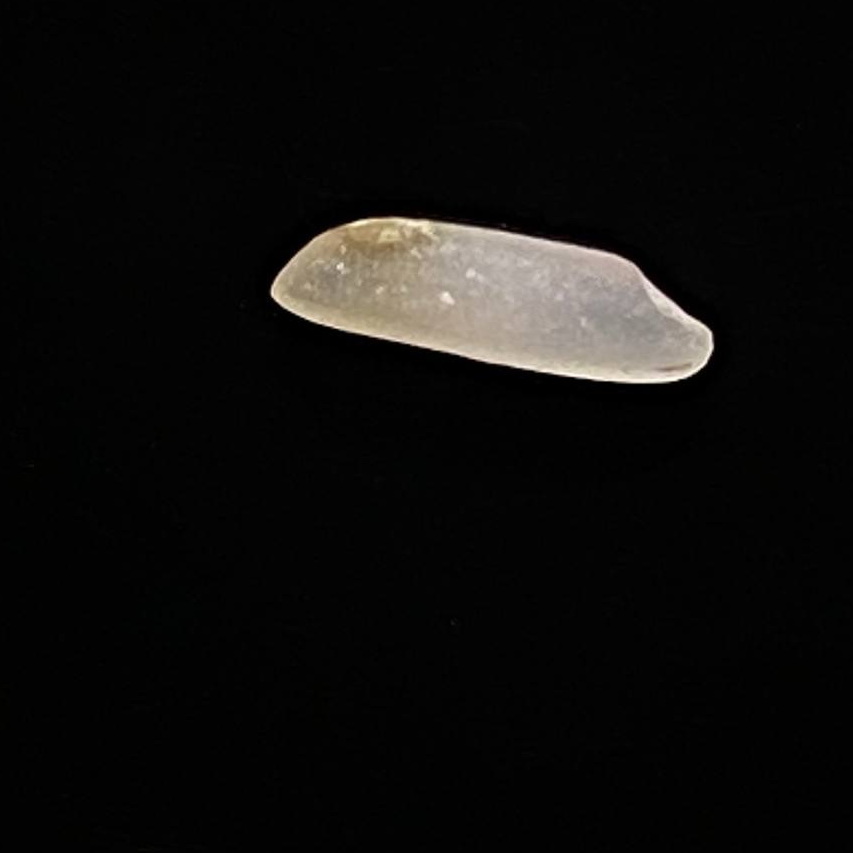
Rice variety: Shampakatari